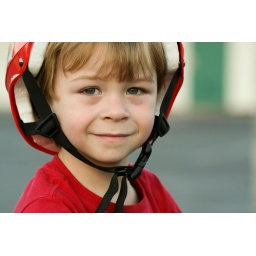
A shot of the boy riding his bike in the afternoon.